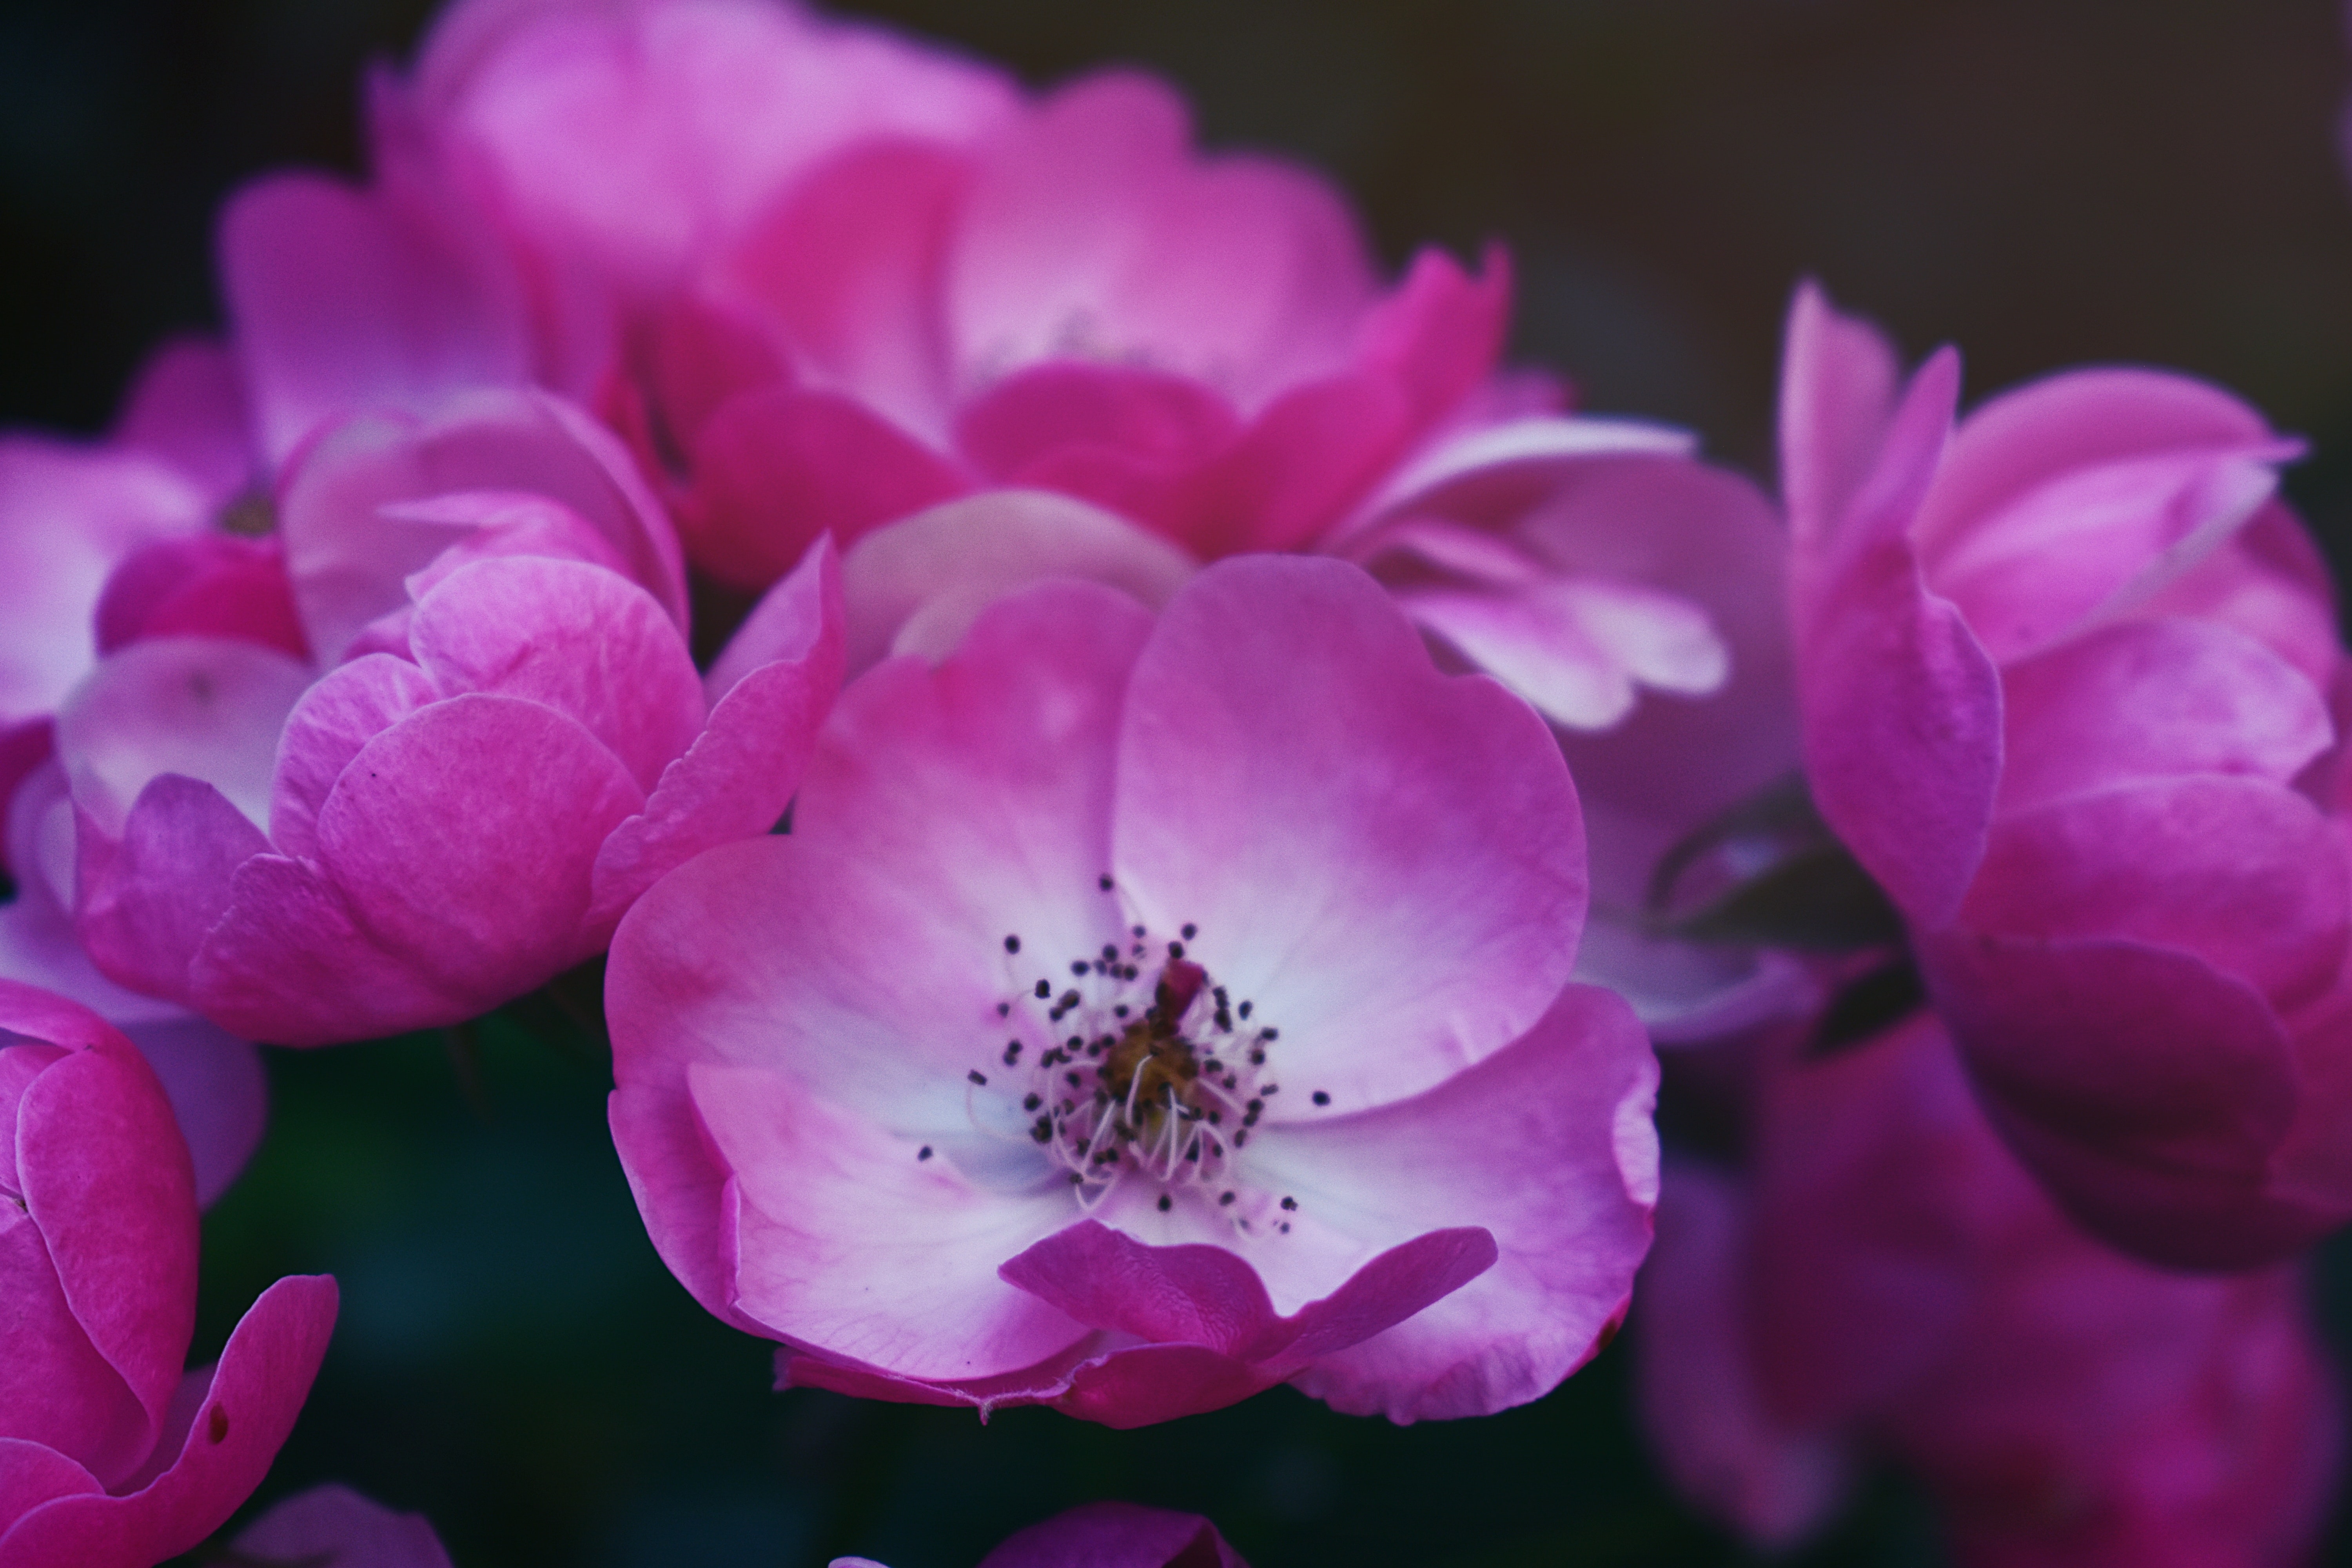
flower, flowering plant, petal, pink, plant, purple, botany, close up, peony, spring, rose family, photography, wildflower, annual plant, macro photography, magenta, rosa gallica, blossom, rose, Chinese peony, geranium, perennial plant